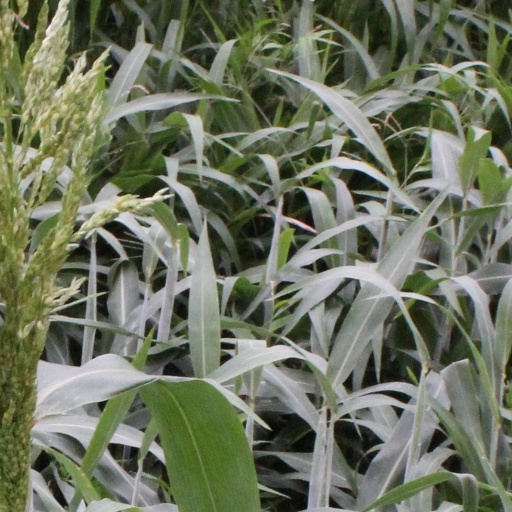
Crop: sorghum